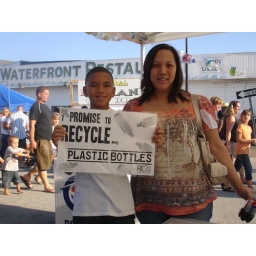
A plastic bottle recycling promise at the 2009 Seafood Festival in Morehead City NC (10/3/2009)